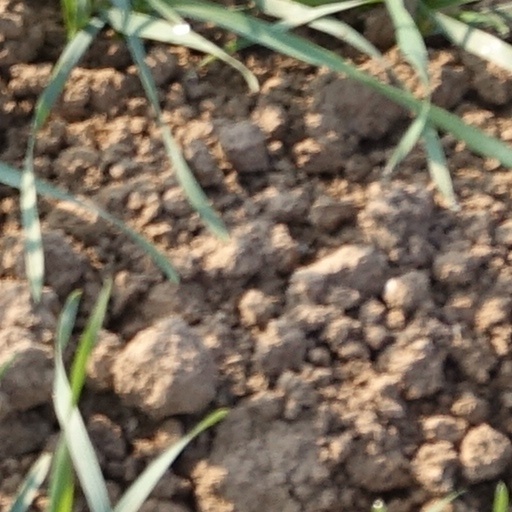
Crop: wheat